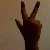
The image shows a hand gesture representing the number 3 in Indian Sign Language.